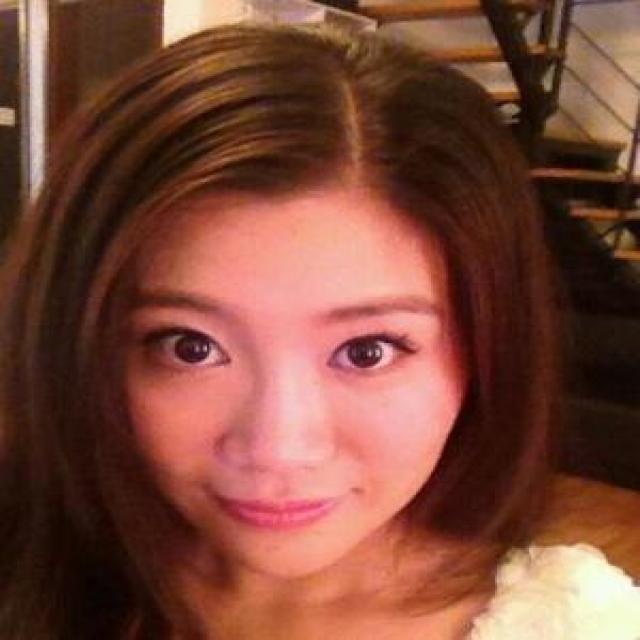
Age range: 21-44